Christianity in Hong Kong

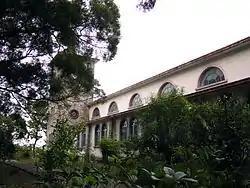
Trappist Haven Monastery

The Roman Catholic Church in Hong Kong was established as a Mission Prefecture in 1841 and as an Apostolic Vicariate in 1874. It became a diocese in 1946.